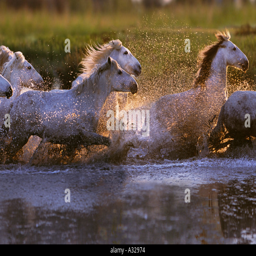
white horses of tourist attraction running through country